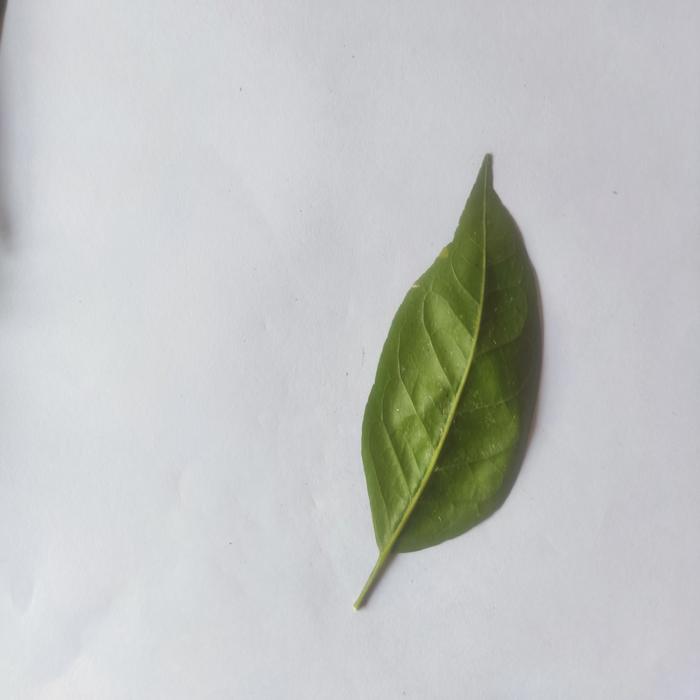
Crop: Aegle Marmelos
Leaf condition: Healthy_Leaf